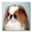
Label: dog